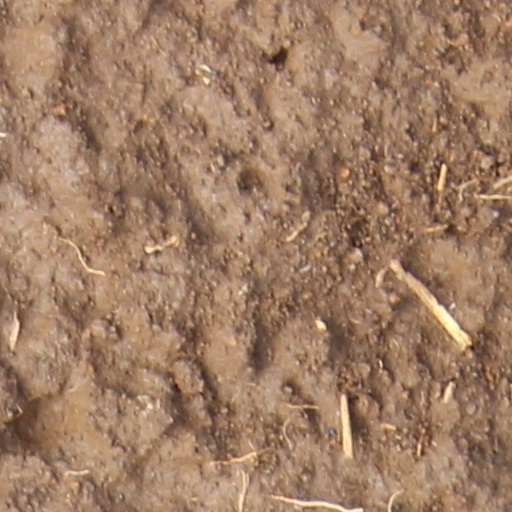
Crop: wheat